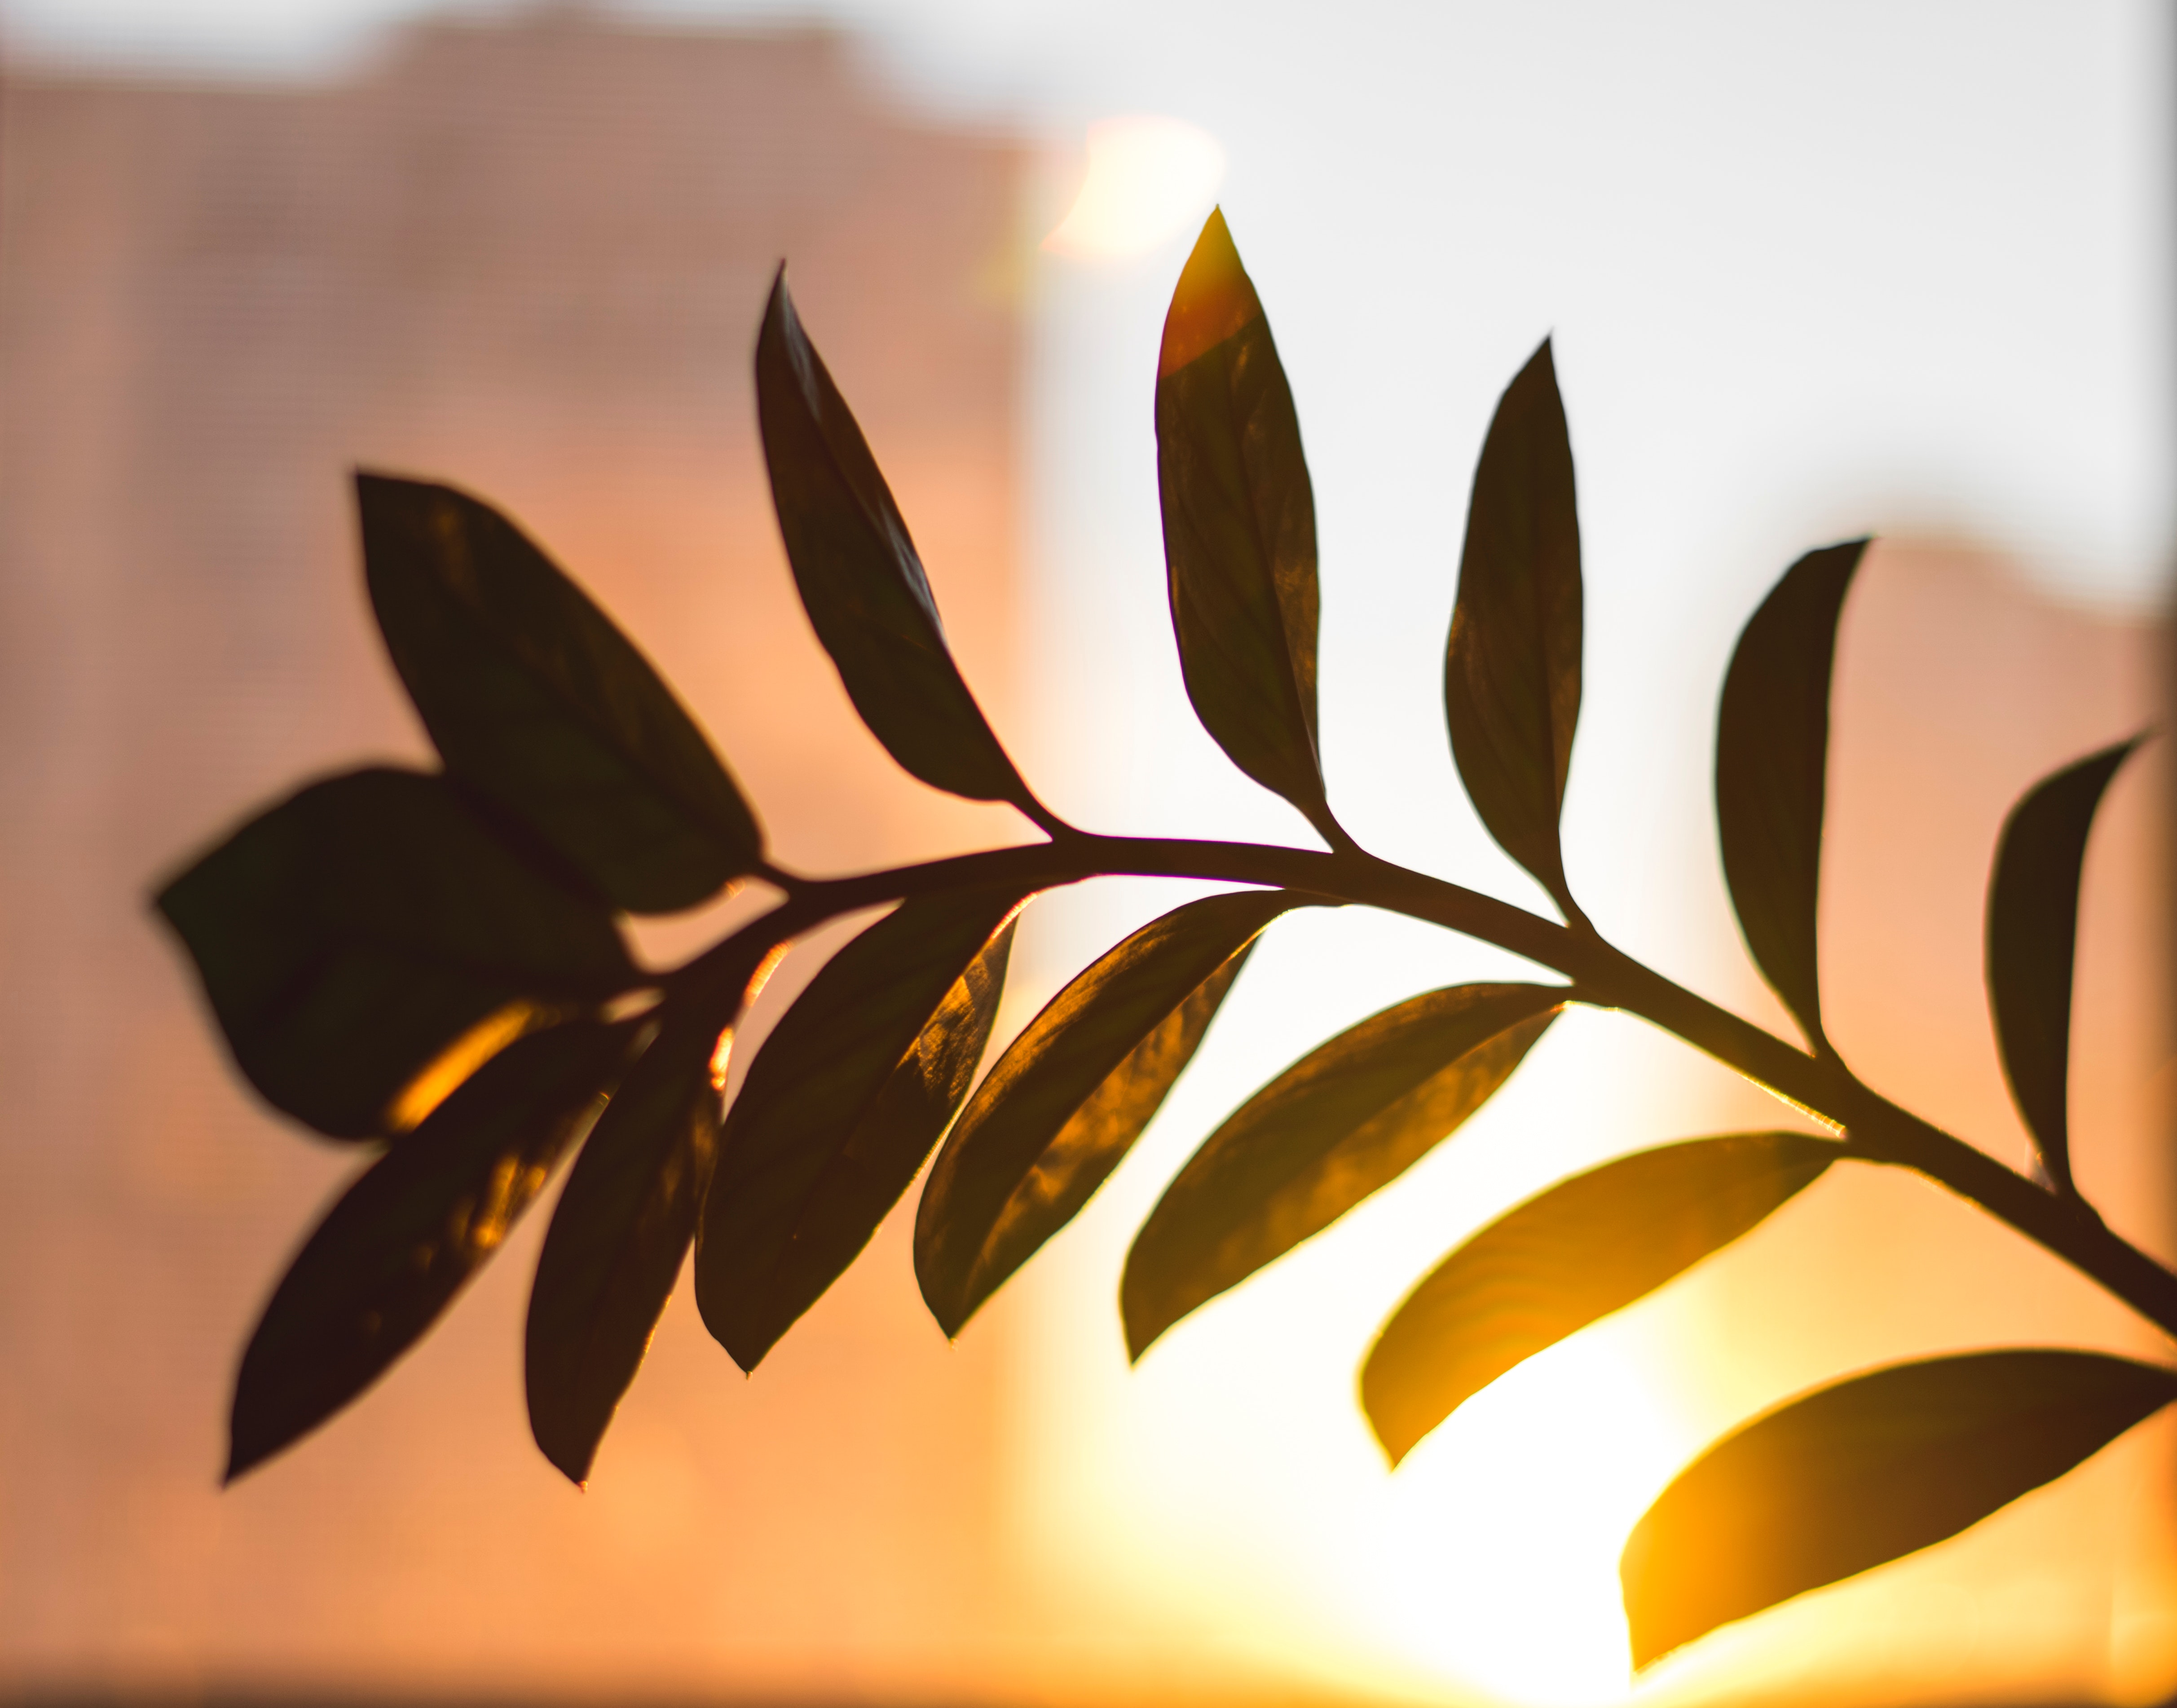
leaf, plant, tree, flower, branch, sunlight, botany, twig, photography, plant stem, Tints and shades, vascular plant